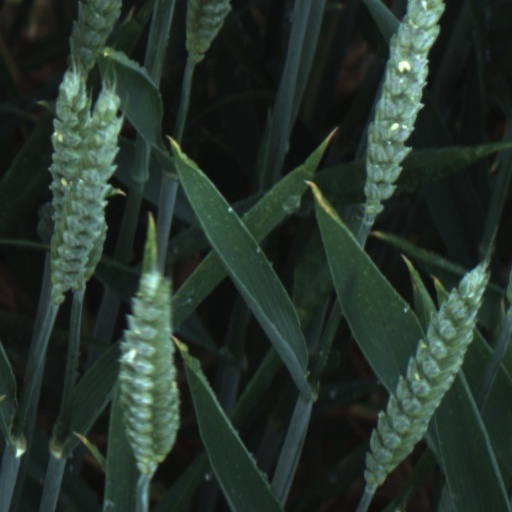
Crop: wheat